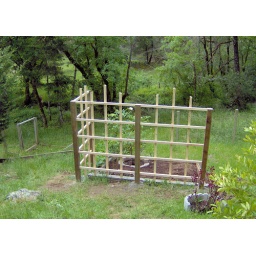
Today the handyman finished a new trellis for the climbing roses in Lynn's rose bed.